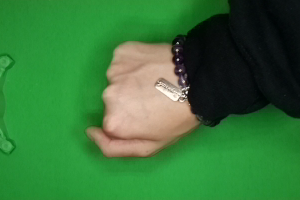
Label: rock